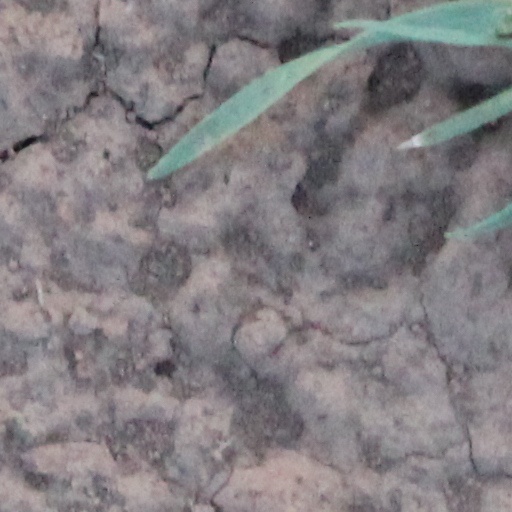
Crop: wheat